Inimey Nangathan

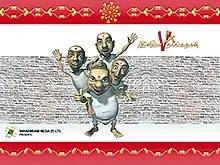
Poster

Inimey Nangathan is a 2007 Indian Tamil-language animated family film, directed by Venkybaboo. It was the first Tamil film to be animated. The film went unnoticed due to the lack of big stars. The film won the National Film Award for Best Animated Film.